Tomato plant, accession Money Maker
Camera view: horizontal (90 deg, fisheye); turntable rotation: 180 degrees
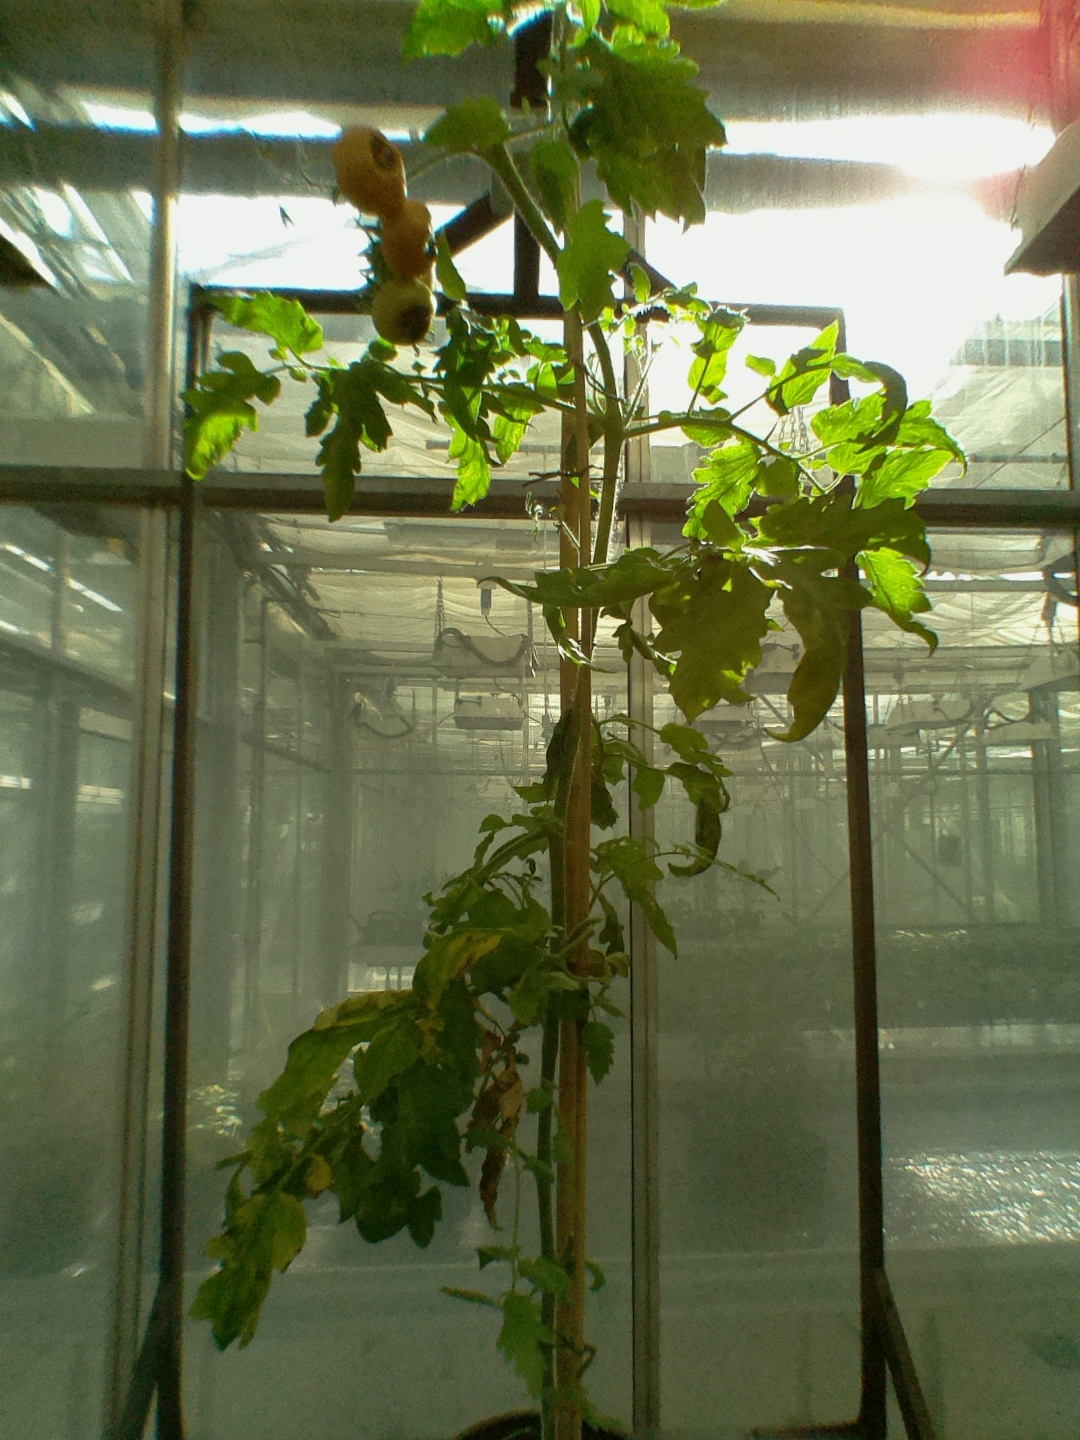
BBCH growth stage 78: 80% -90% of final fruit size